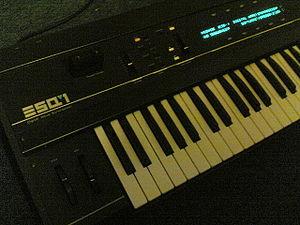
Ensoniq Corp. était un constructeur américain d'électronique fondé en 1982, connu pour ses échantillonneurs et ses synthétiseurs commercialisés dans les années 80 et 90.
L'ESQ-1 est un synthétiseur hybride analogique-numérique de la société Ensoniq, sorti en 1985.